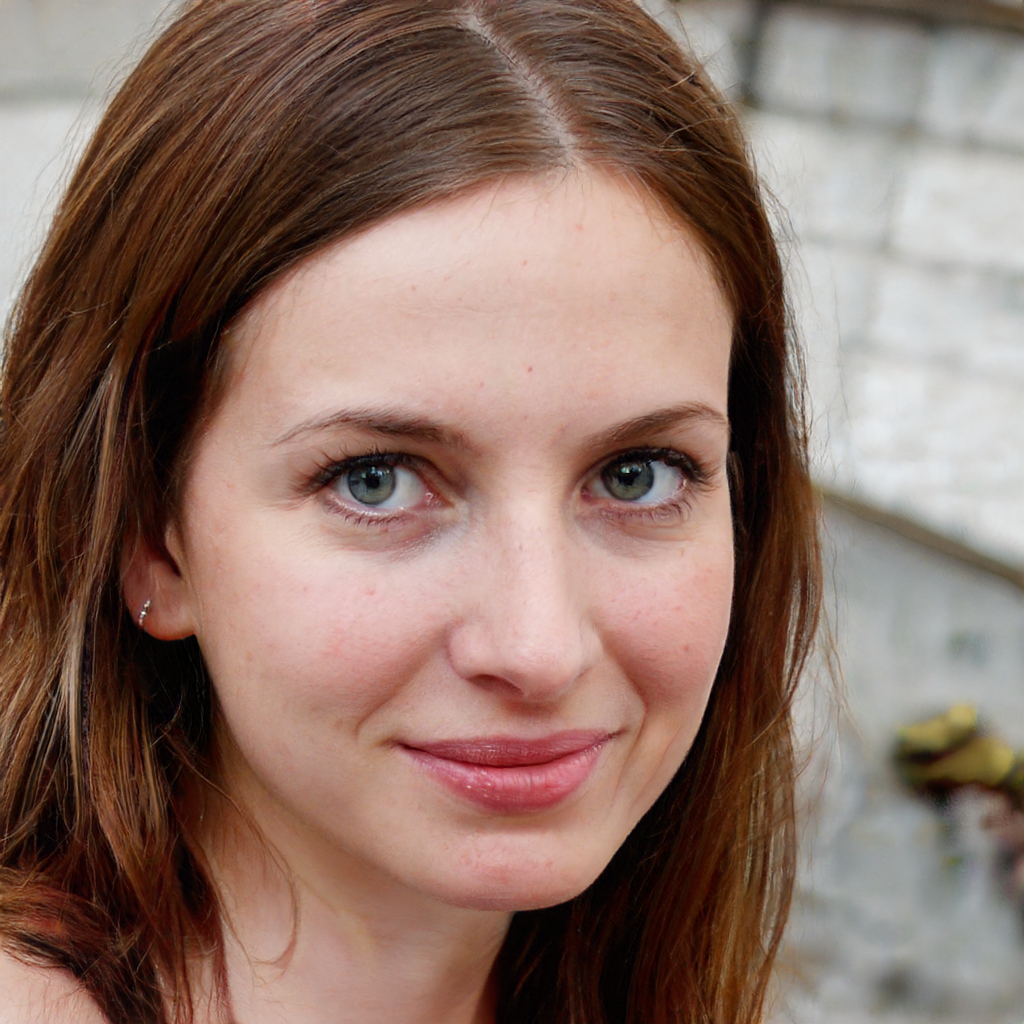
Gender: Female